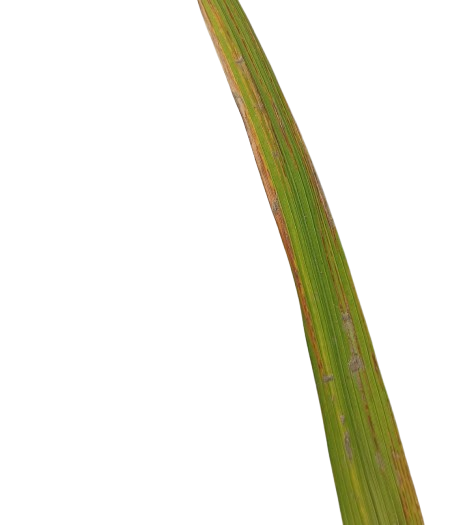
Label: Rice Stripes